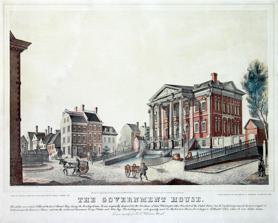
Building: Government House (New York City)
Country: United States of America
Year built: 1790
Demolished mansion in Manhattan, New York Government House The Government House, New York , painting by Cotton Milbourne (1797) General information Status Demolished Architectural style Georgian Location South of Bowling Green Site of former Fort George Town or city New York, New York Coordinates 40°42′16″N 74°0′50″W / 40.70444°N 74.01389°W / 40.70444; -74.01389 Construction started May 21, 1790 ( 1790-05-21 ) Demolished 1815 (1815-00-00) (aged 24–25) Design and construction Architect(s) James Robinson The Government House was a Georgian-style mansion at the foot of Broadway , south of Bowling Green , on the site previously occupied by Fort George in Manhattan , New York City . Built in 1790 by the state of New York , it was intended to be the executive mansion for President George Washington , but he never occupied it. Before it was completed, the federal government moved temporarily to Philadelphia ; then permanently to Washington, D.C. It then became the state governor’s residence and was used by George Clinton and John Jay . Later it was leased to John Avery and was known as the Elysian Boarding House. After the passage of the Customs Administration Act in 1799, it was converted into the Custom House in New York . Parts of the building were later leased to the American Academy of Arts, who then offered space to the New-York Historical Society in 1809. In 1813, the property was sold to the city. In 1815, the land was sold to the public and the building demolished. Background After Evacuation Day , November 25, 1783, the site of Fort George was viewed as the "social center of New York", prime real estate for grand residences. From March 4, 1789, to December 5, 1790, the federal capital of the United States was in New York, at Federal Hall . President Washington first occupied the Samuel Osgood House – April 23, 1789, to February 23, 1790 – then the Alexander Macomb House – February 23 to August 30, 1790 – both private houses. On July 13, 1789, the New York State legislature passed a resolution that the site of Fort George should be used to build a "proper House ... for the residence and accommodation of the President of the United States." History Government House in 1795 On March 16, 1790, the New York state legislature authorized the demolition of Fort George and the building of a government house for the "temporary use and accommodation of the President of the United States of America, during such time as the Congress of the United States shall hold their sessions in the city of New York." On March 24, proposals for the building were requested. The architect, John McComb, Jr. , submitted plans, but apparently they were not used, since they do not match the house as built. James Robinson became the architect and designed a Georgian-style mansion. During the coming months, the fort defensive walls and enclosed buildings were taken down. Some stones were even reused to build the new government house. The cornerstone of this new building was laid on May 21, 1790. However, before the building was completed, Congress passed the Residence Act of July 16, 1790, which named Philadelphia as the temporary national capital for a 10-year period while the permanent national capital was under construction at what is now Washington, D.C. Thus, President Washington never resided in this public building, intended to be his executive mansion. The Government House was described in 1791 by Rev. Garret Abeel as an "elegant two-story brick building of an oblong square form ... In front is an elegant pediment, supported by four large pillars ... all the rooms in the house command a most extensive and delightful prospect, some into the East River , some quite to the Narrows ; others up the North River ." Portrait of George Clinton painted by John Trumbull in 1791 While the building was never used by the President, it did serve as the state governors' house. In 1791, Governor George Clinton moved into the building. Governor John Jay lived in the residence from 1795 to 1797. He was the last governor to live here, since Albany became the state capital in 1797. In May 1798, the state leased the building to John Avery. He then opened it as the Elysian Boarding and Lodging House. The Elysian has also been called a tavern. John Avery left two weeks after the building became the Custom House. The Custom House, 1799–1815 Alexander Hamilton inspired the Customs Administration Act, passed by Congress on March 2, 1799, “An act to regulate the collection of duties on imports and tonnage.” On May 1, 1799, the building was converted for use as the Custom House in New York . The Custom House had previously been at S. William Street , opposite Mill Lane, known as 5 Mill Street. Government House was the Custom House until 1815. The following year, the Custom House occupied a store at the site of the second City Hall on Wall Street . On April 11, 1808, the upper room of the building was reserved for the American Academy of Arts. The academy was previously known as the New York Academy of Fine Arts . In 1809, the academy invited the New-York Historical Society to use one room on the second floor for its collection. On May 26, 1812, the state legislature authorized the sale of the building and grounds to the city "for the erection of private buildings or other individual purposes." The purchase was completed on August 2, 1813. On May 1, 1815, the city started the process to sell the property to the public. Seven lots facing Bowling Green were sold at auction on May 25. By June 1, the demolition of the building and clearing of the adjacent lots was underway. Legacy Commemorative tablet by the Holland Society of New York On September 29, 1890, the Holland Society of New York installed a commemorative tablet at 4 Bowling Green. It described that the Government House was built on the site of Fort Amsterdam, built in 1626. The site is now occupied by the Alexander Hamilton U.S. Custom House , built between 1902 and 1907. The historic Holland Society tablet was moved inside this new building. See also Government House The White House – Once known as the "Executive Mansion" President's House – House intended for the president of the United States in Philadelphia References